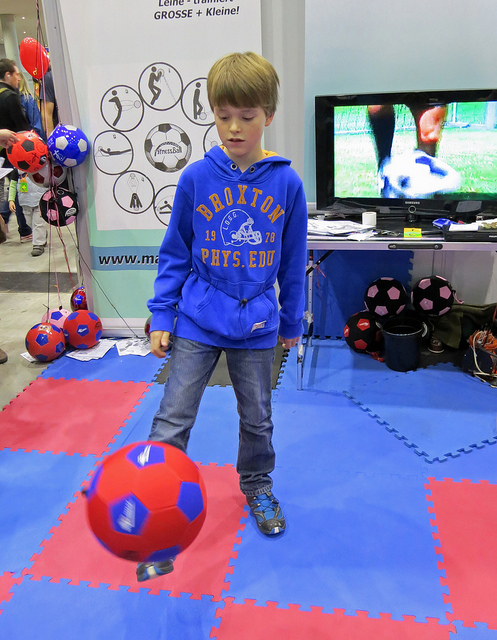
đứa trẻ đang tâng bóng trong phòng